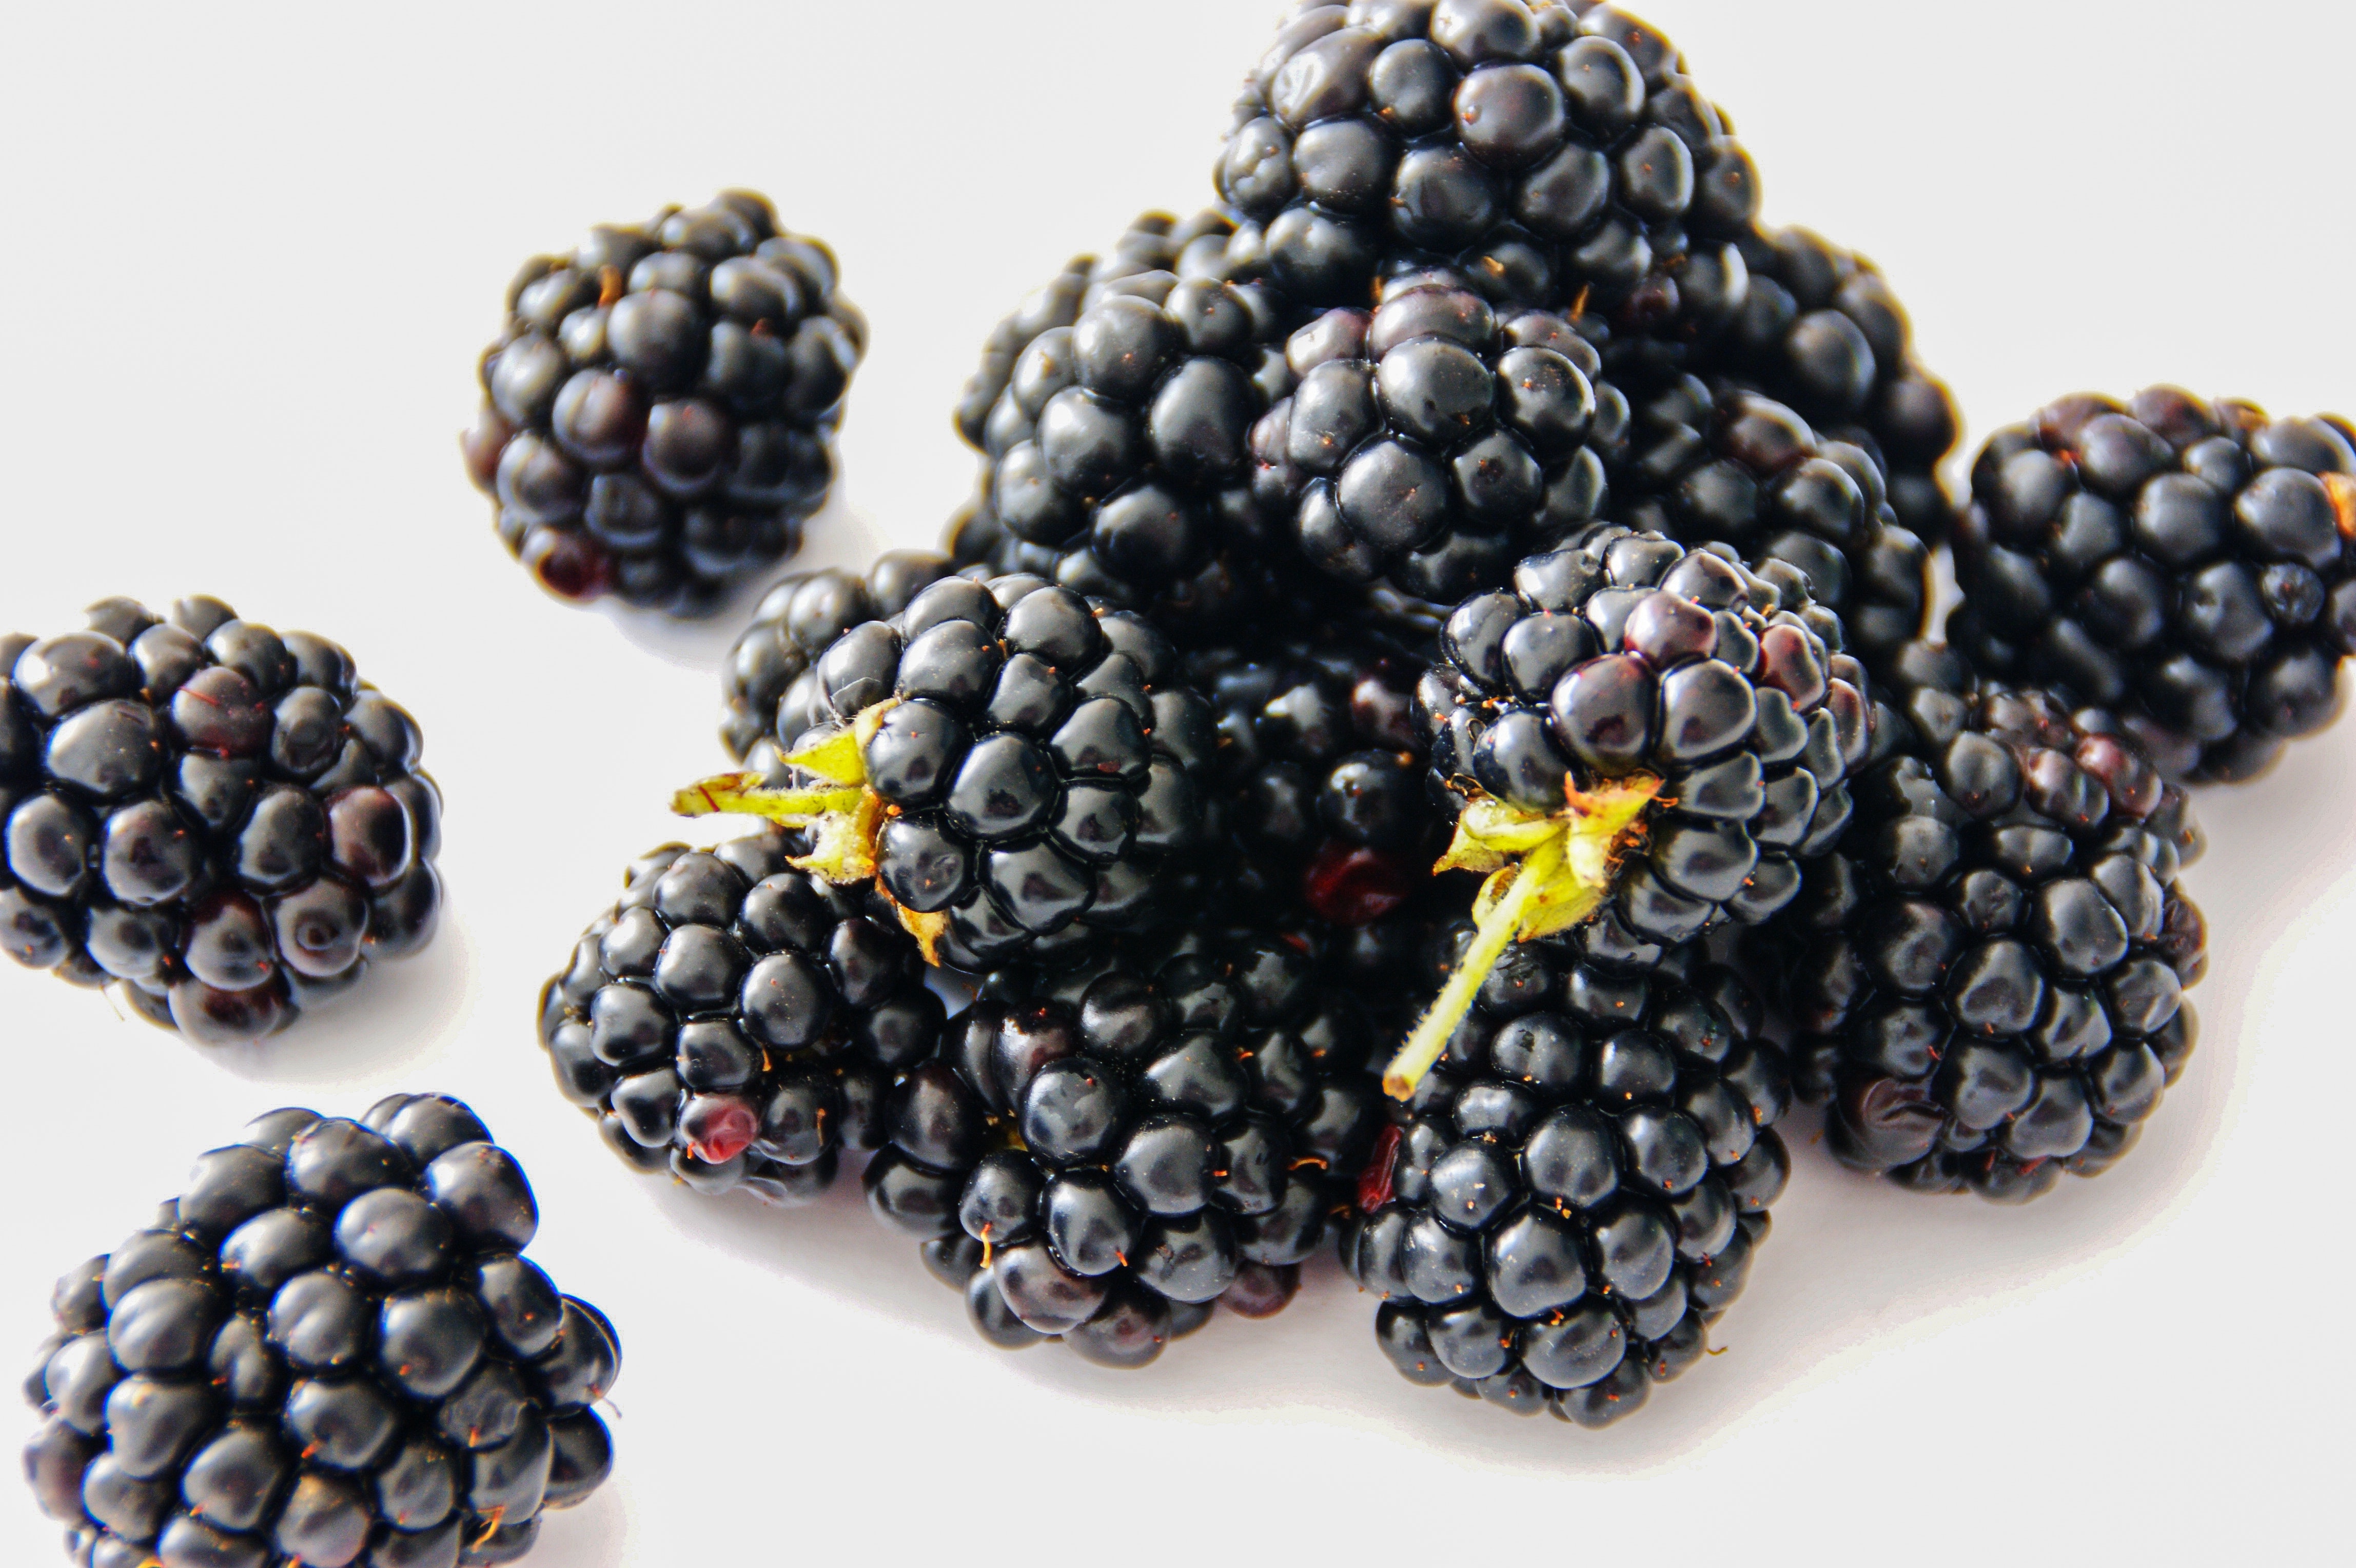
natural foods, berry, blackberry, fruit, food, superfood, plant, seedless fruit, rubus, frutti di bosco, grape, dewberry, produce, Superfruit, fruit tree, accessory fruit, local food, boysenberry, vitis, bilberry, grapevine family